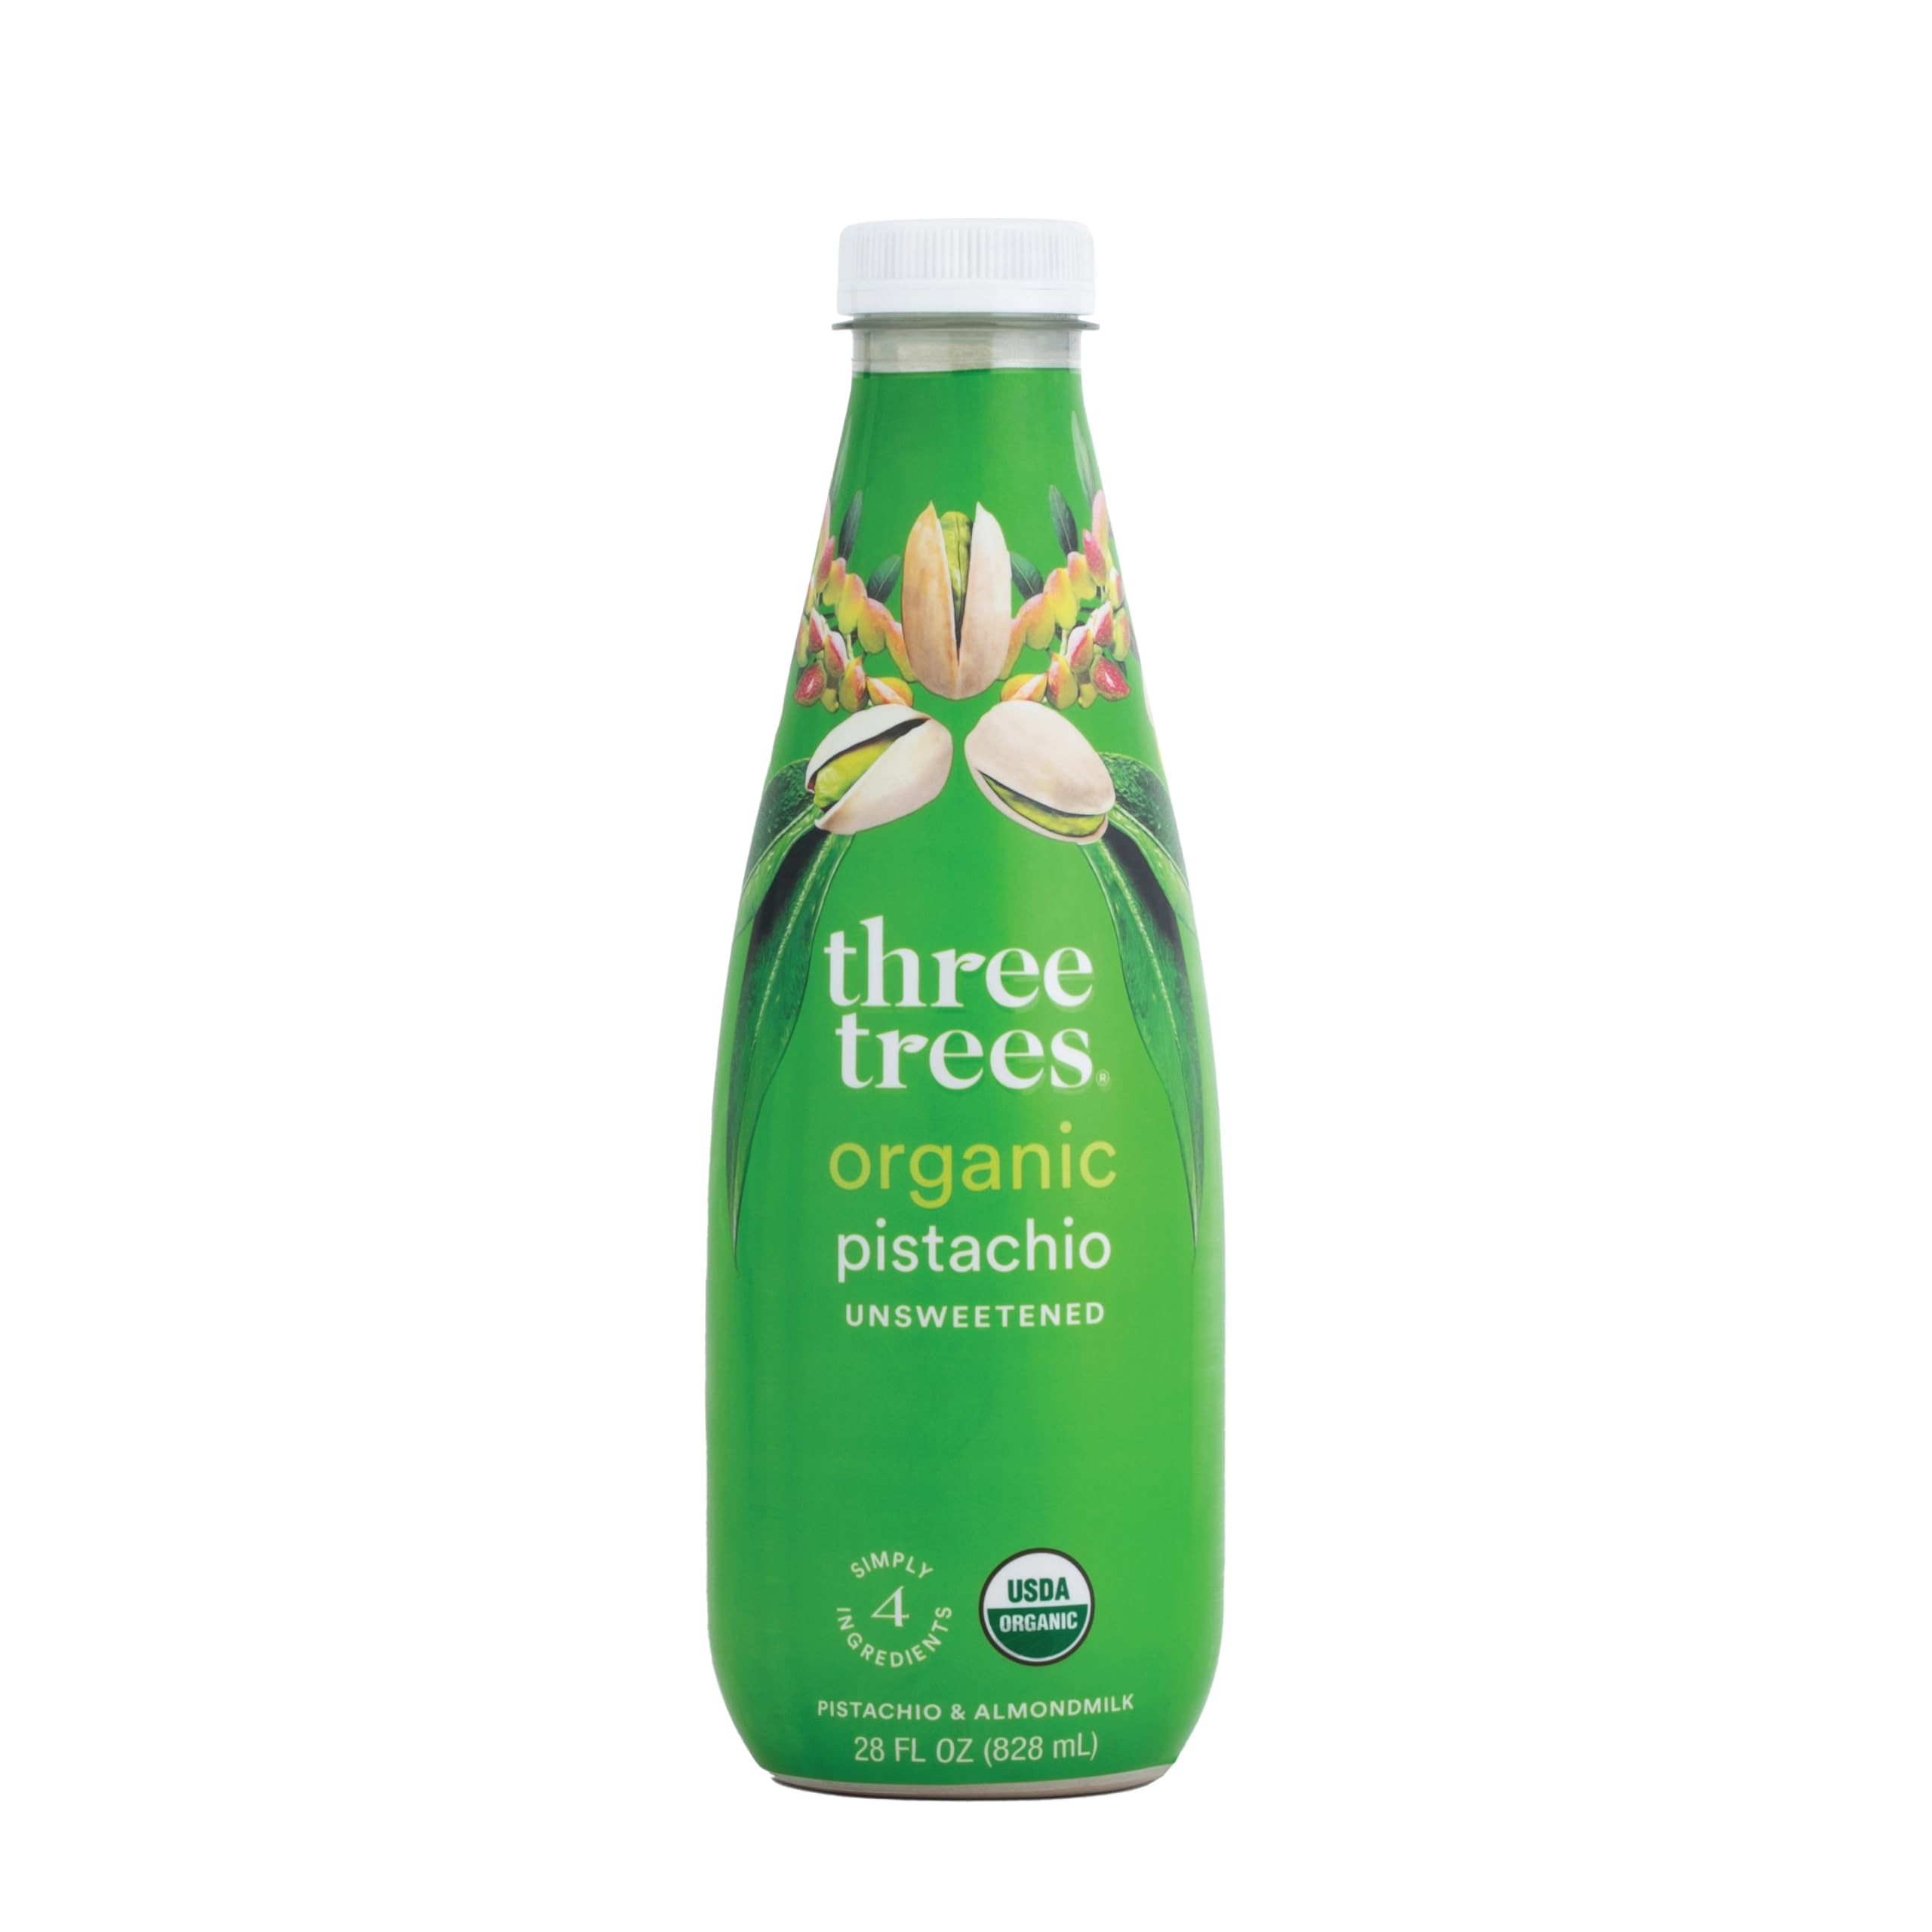
Item Name: Three Trees Organic Unsweetened Pistachio Nut Milk, USDA Organic, Dairy Free, No Oils, No Gums
Bullet Point 1: ORGANIC CALIFORNIA PISTACHIOS: Rich and refreshing, like no other plant-based milk you’ve ever tried. Delicious on its own, or in chia pudding, granola, and lattes!
Bullet Point 2: 4X MORE NUTS & PROTEIN: 4g of pure plant protein per serving. 0 gums, oils, or salt. Clean without compromise.
Bullet Point 3: CREAM TOP: Shake vigorously! With more nuts and no stabilizers, a layer of cream from the heart-healthy fats may rise to the top. Enjoy pure plant-based milk, as it should be.
Bullet Point 4: 100% CLEAN: Our pistachios and almonds are and always will be certified organic and non-GMO. BPA-free bottles are highly recyclable.
Bullet Point 5: THREE TREES: Real ingredients. Nourishing, simple, whole foods.
Product Description: Crafted from whole, nutrient-rich pistachios and almonds, our Pistachio Nutmilk delivers a smooth and delicate pistachio flavor. Its luxuriously smooth texture and pistachio flavor is something you won’t find in ordinary almond, oat, or soy milks. No fillers, no shortcuts—just pure, elevated indulgence. Savor it in a vibrant, umami-rich matcha, a refreshing bowl of overnight oats, nutrition-packed smoothie, or simply on its own. Seriously, this unique nutmilk is worth sipping by itself. Live Rooted: On forest walks with grandma, I learned to appreciate the abundance of nourishing plants. That's where our name comes from - in Chinese, three trees make up the forest. Today we remain rooted in grandma's philosophy that the best foods come simply from nature. - Jenny, Founder. threetrees.com. @threetreefoods. BPA-free bottle made from 100% recycled plastic. Close the loop - recycle it again! 100% recycled. Label is recyclable with bottle.
Value: 28.0
Unit: Fl Oz

Price: 8.74